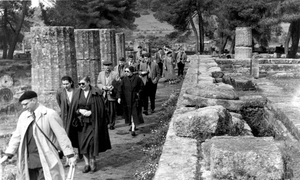
Pierre Gilbert guide un voyage
Pierre Gilbert est égyptologue belge, écrivain et poète, professeur d'égyptologie à l'Université libre de Bruxelles, conservateur en chef des Musées royaux d'Art et d'Histoire de Bruxelles, directeur de l'Association égyptologique Reine Élisabeth et membre de l'Académie royale des sciences, des lettres et des beaux-arts de Belgique - section Arts et Lettres. Sa contribution principale à l'égyptologie est sans doute son livre La poésie égyptienne.